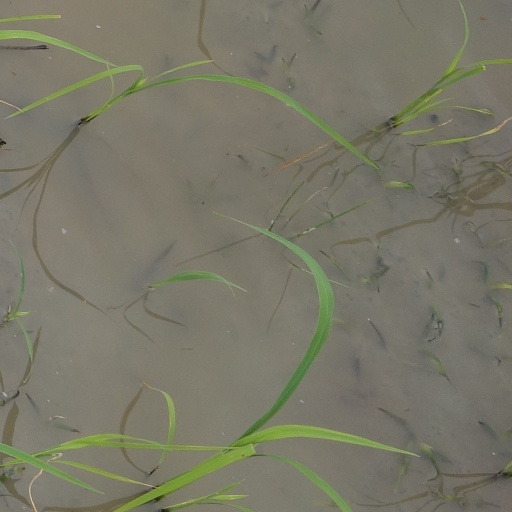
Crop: rice